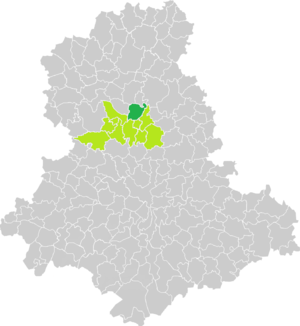
Carte de situation de la commune de Roussac (en vert foncé) dans le votre Canton (en vert clair) sur une carte des communes de la Haute-Vienne
Roussac, Rossac en occitan, est une ancienne commune française située dans le département de la Haute-Vienne en région Nouvelle-Aquitaine, aujourd'hui commune déléguée de Saint-Pardoux-le-Lac, dont elle est le chef-lieu.